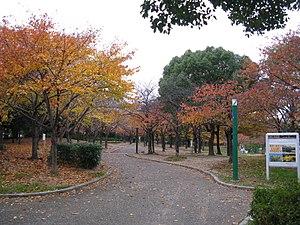
Le parc Yahataya est un parc situé à Osaka dans l'arrondissement de Minato-ku au Japon. Il a été créé en 1923